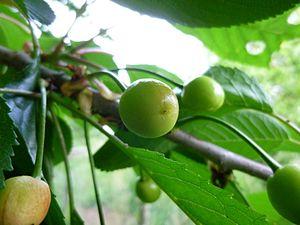
Cerise avant maturation
Le terme cerisier est un nom vernaculaire générique qui désigne en français plusieurs espèces d'arbres du genre Prunus de la famille des Rosaceae. Ce sont soit des arbres fruitiers donnant des cerises, soit des arbres ornementaux originaires d'Asie Orientale plantés uniquement pour leurs fleurs et dont les fruits sont insignifiants.